Guanyin

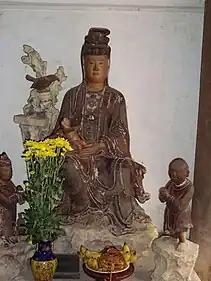
Quan Âm Tống Tử (Chữ Hán: 觀音送子, Statue of the Child-giving Quan Âm) in Tây Phương Temple in Thạch Thất, Hanoi, Vietnam.

Another story from the "Precious Scroll of Fragrant Mountain" describes an incarnation of Guanyin as the daughter of a cruel king Miaozhuang Wang who wanted her to marry a wealthy but uncaring man. The story is usually ascribed to the research of the Buddhist monk Jiang Zhiqi during the 11th century. The story is likely to have its origin in Taoism. When Jiang penned the work, he believed that the Guanyin we know today was actually a princess called Miaoshan, who had a religious following on Fragrant Mountain. Despite this there are many variants of the story in Chinese mythology.